Tio Tek Hong

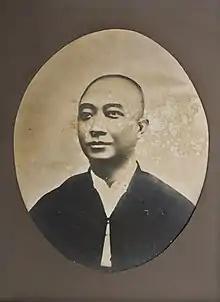
Tio's cousin, Tio Tek Ho, 4th Majoor der Chinezen of Batavia

Through his father, he was the grandson of a leading merchant Tio Him and Thung Eng Nio. His elder half-brother, Tio Tek Soen, served as Kapitein der Chinezen in Batavia, while his much-older first cousin, Tio Tek Ho, was the fourth Majoor der Chinezen of Batavia (in office from 1896 until 1907). The Chinese officership, consisting of the ranks of "Majoor, Kapitein and der Chinezen", was an arm of the Dutch colonial government with administrative and judicial jurisdiction over the colony's Chinese subjects.